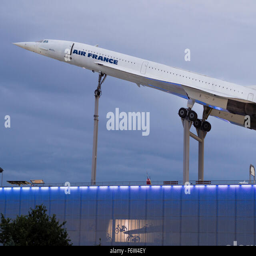
a discarded supersonic passenger aircraft on display at the rooftop of the museum for technology